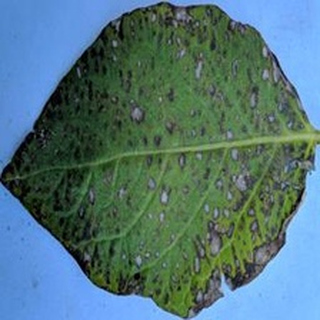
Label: potato_early_blight